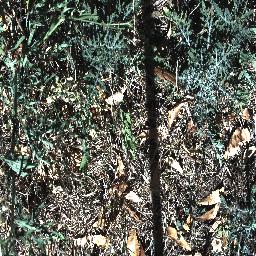
Label: parthenium